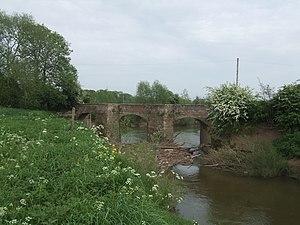
Powick est un village du Worcestershire situé à environ 3 km au sud de Worcester et à 3 km de Great Malvern, près de la rivière Teme. C'est une paroisse civile du district de Malvern Hills qui inclut le village Callow End et les hameaux Bastonford, Clevelode, Colletts Green, et Deblins Green.